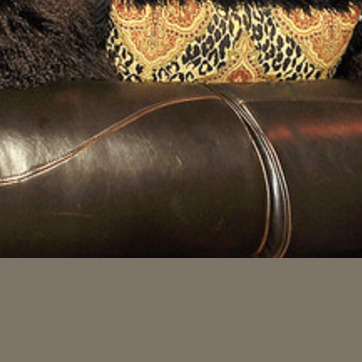
Material: leather